Counting of the Omer

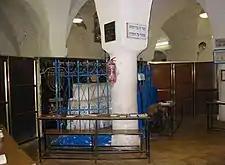
Mark (behind blue fence) over cave in which Rabbi Ele'azar bar Shim'on is buried. This main hall is divided in half in order to separate between men and women.

The period of the counting of the "Omer" is considered to be a time of potential for inner growth—for a person to work on one's good characteristics ("middot") through reflection and development of one aspect each day for the 49 days of the counting.